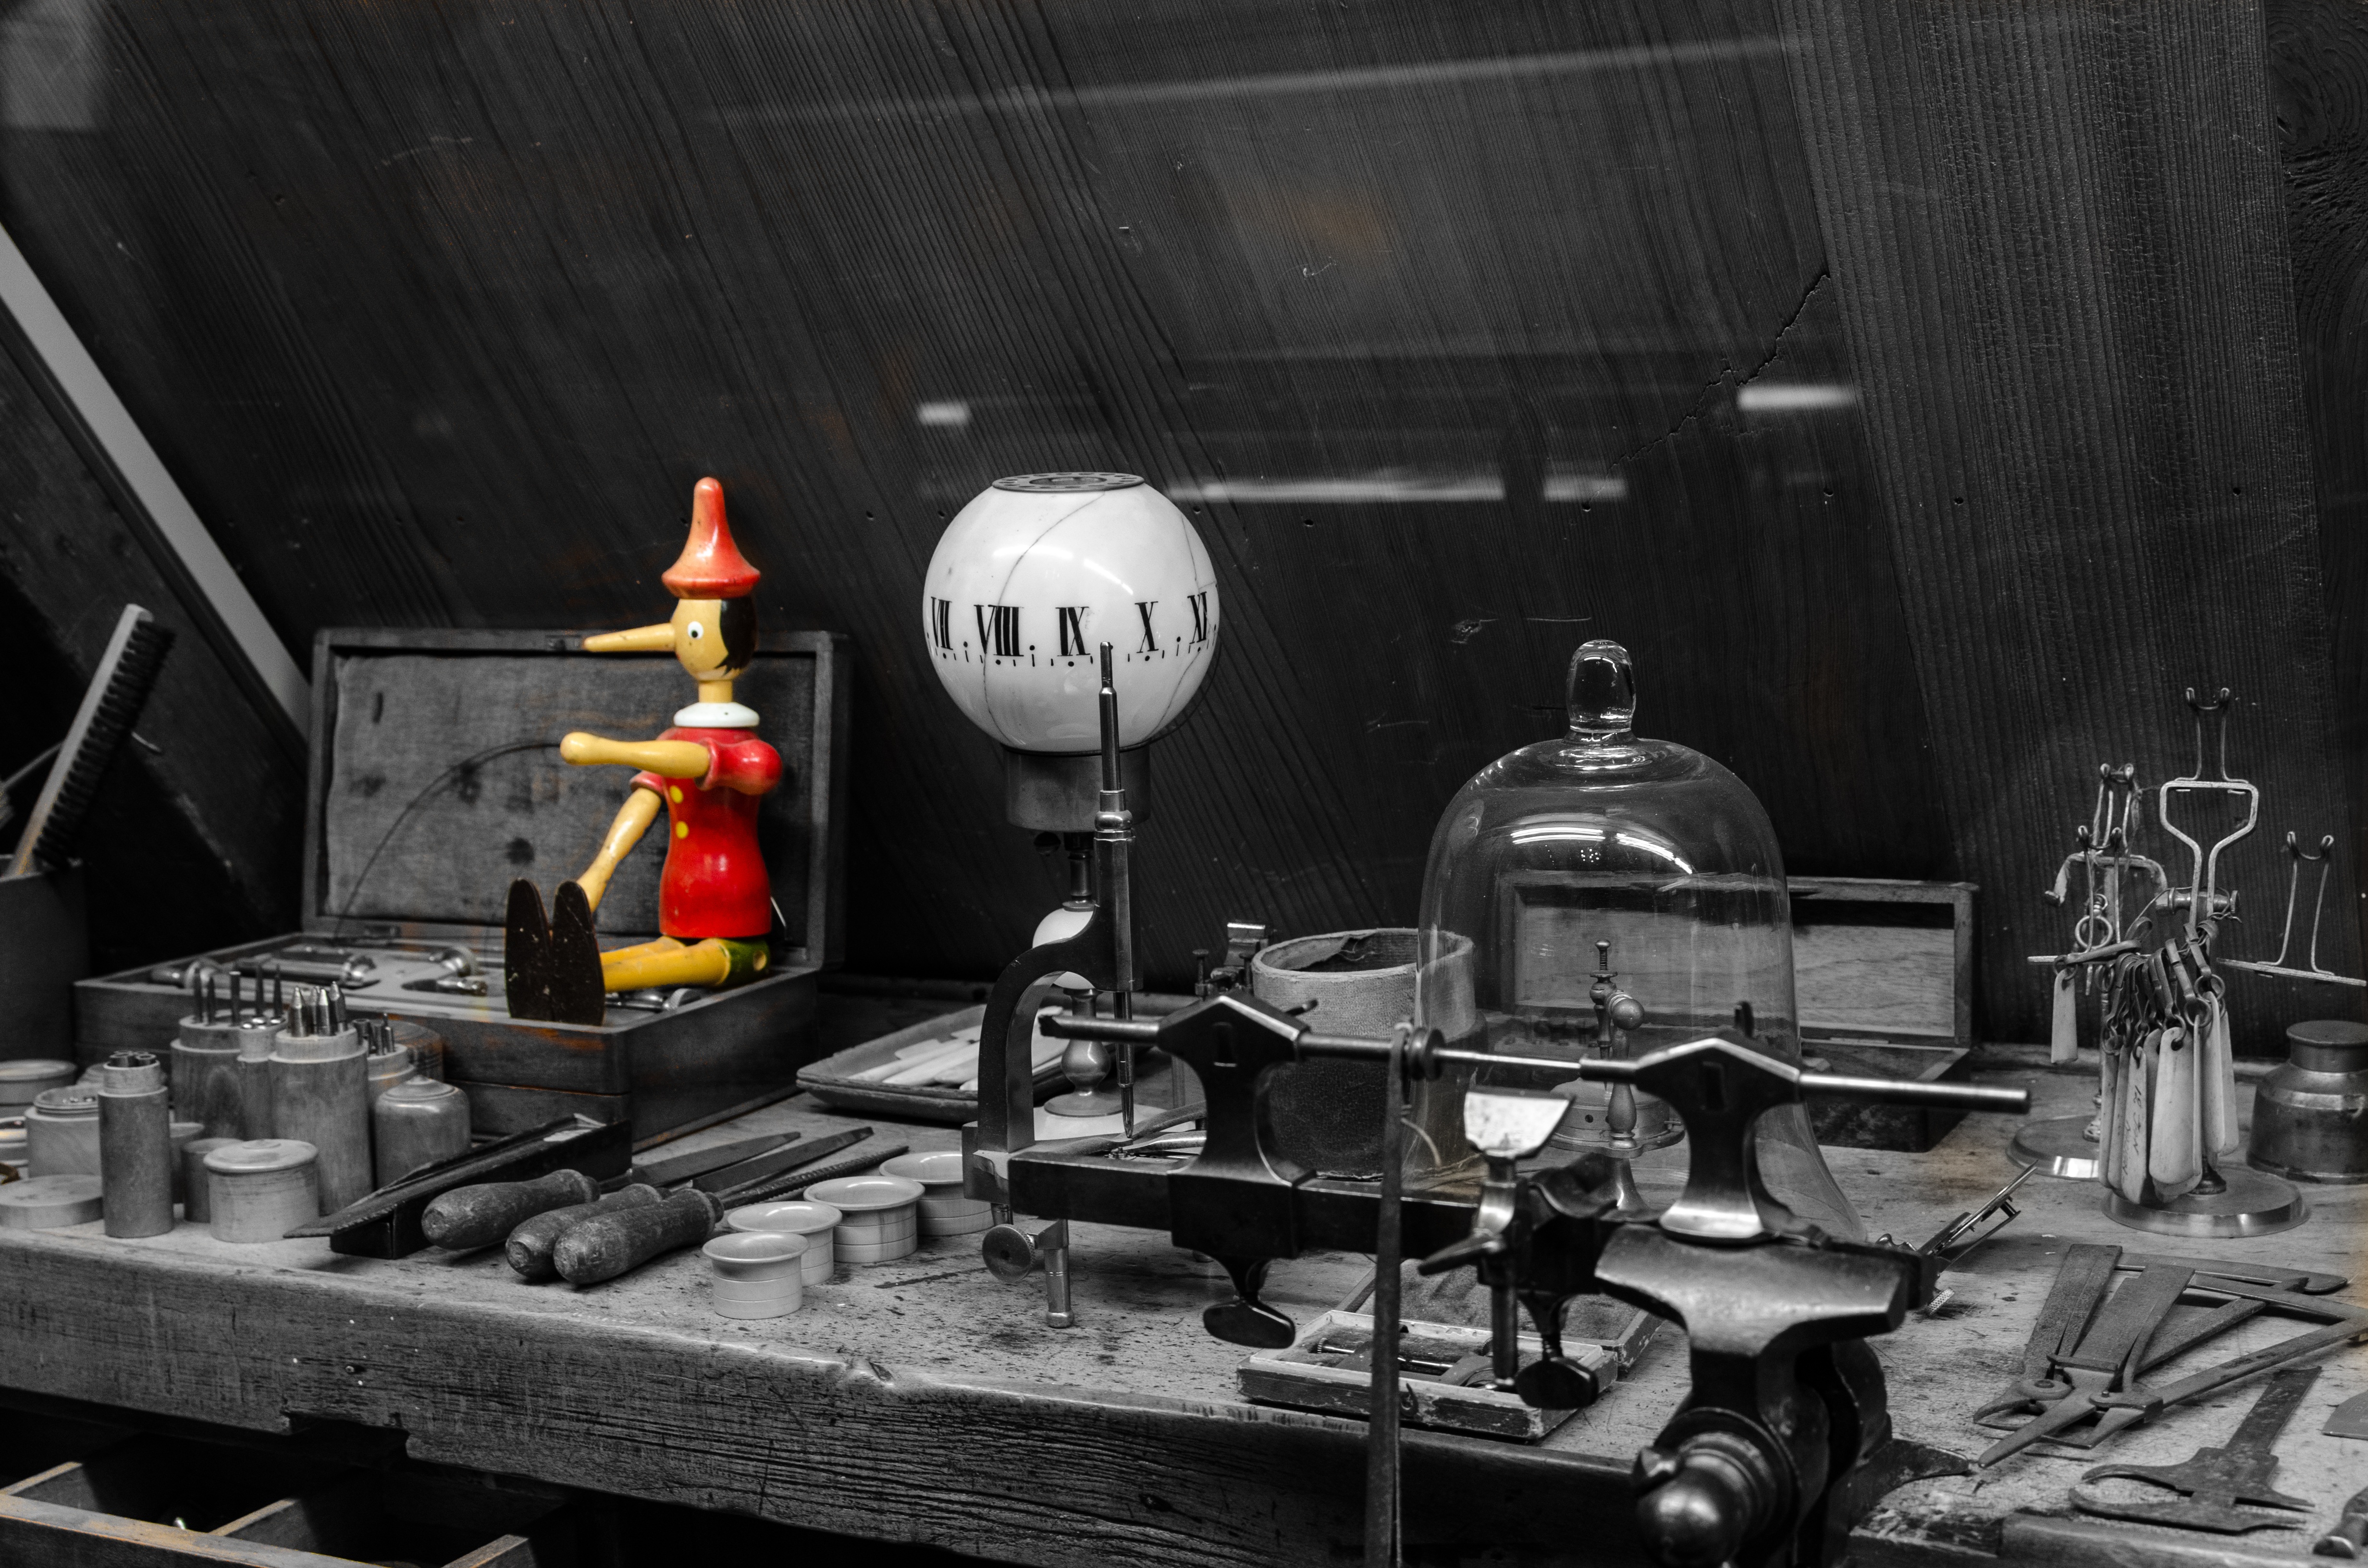
black and white, red, doll, pinocchio, screenshot, roof truss, color key